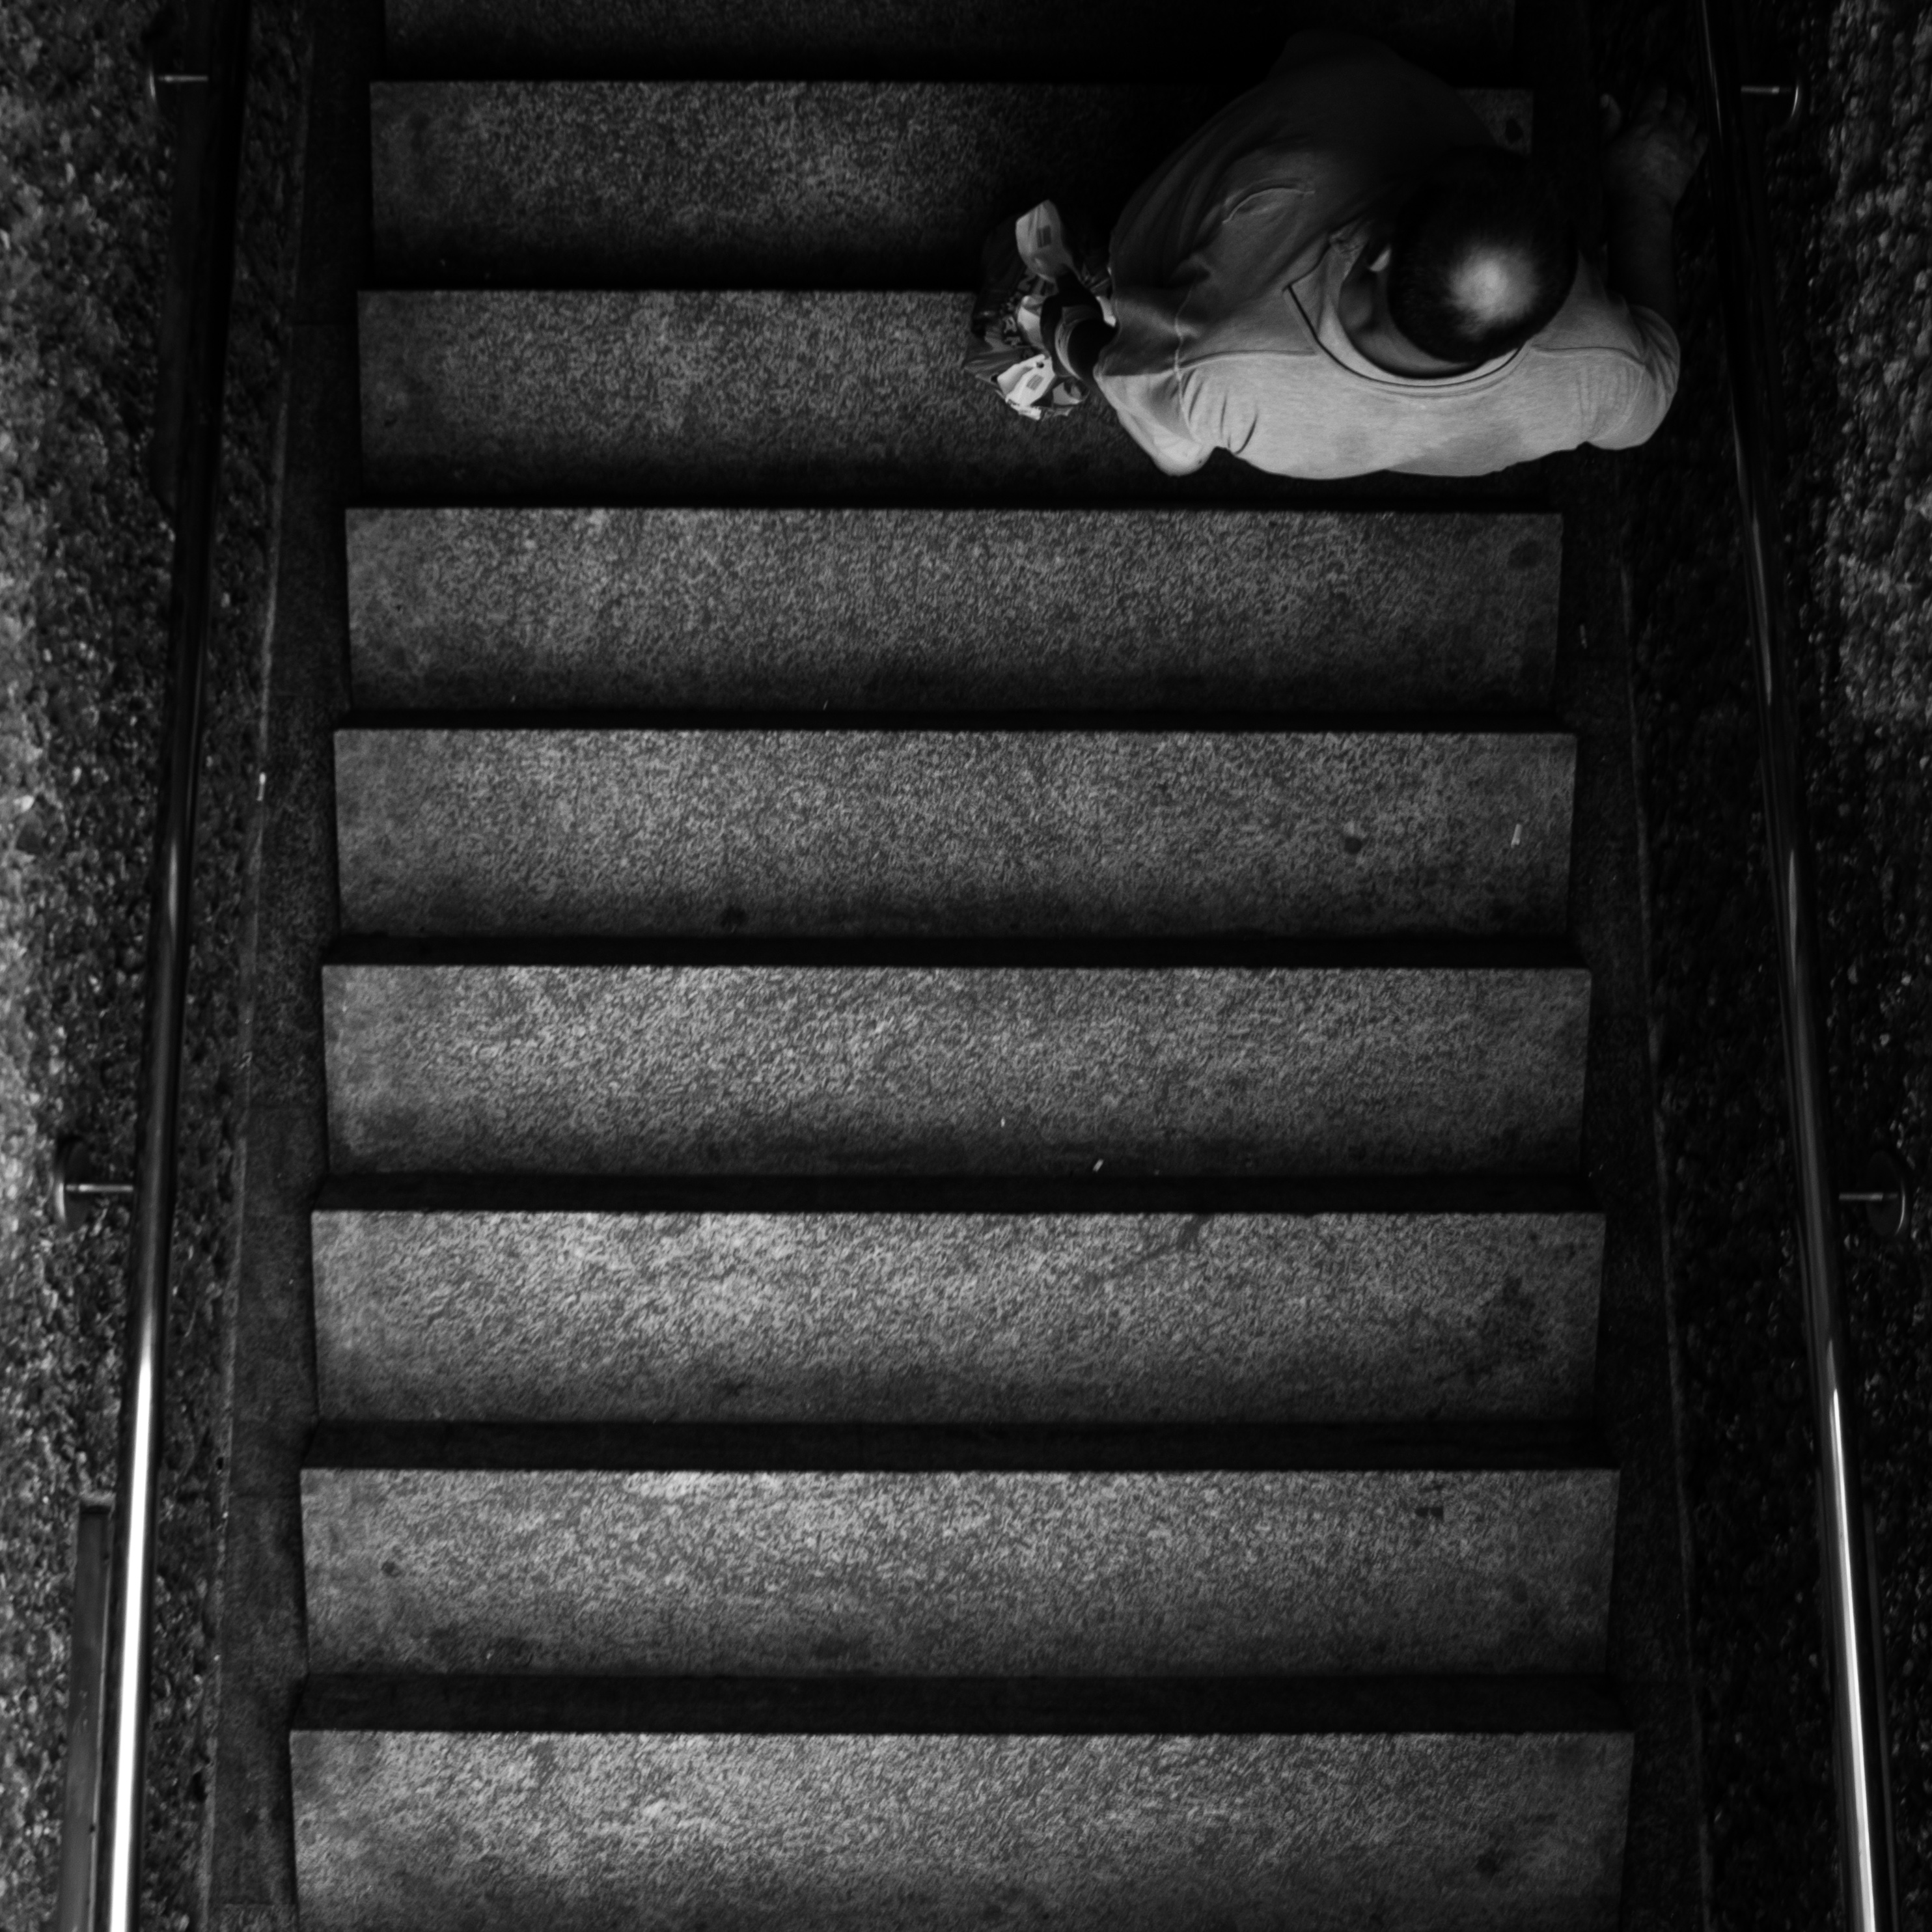
man, light, black and white, white, street, photography, texture, window, wall, line, color, shadow, darkness, black, stairway, monochrome, candid, stairs, symmetry, photograph, down, up, shape, nuremberg, nrnberg, passenger, sonystreetphotographer, monochrome photography, film noir